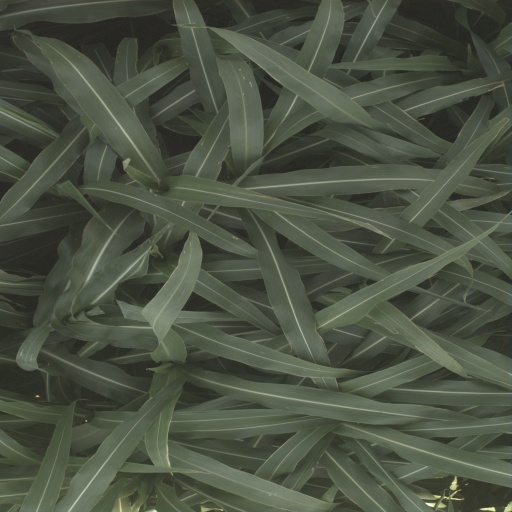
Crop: sorghum